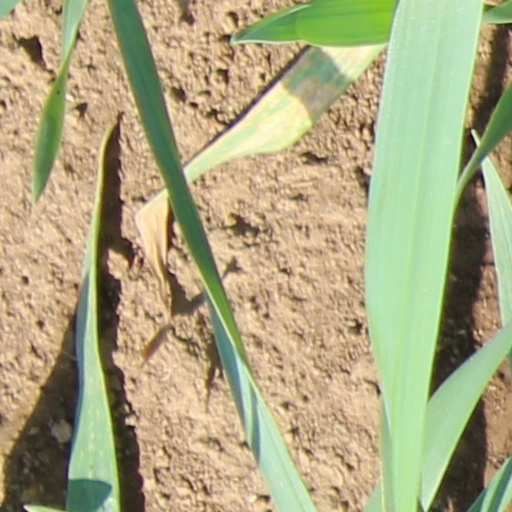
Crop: wheat